Rai San'yō

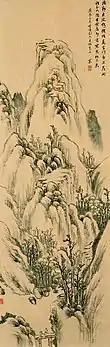
Wintry Trees

Wishing to devote himself to writing instead, at the age of nineteen he detached himself from his domain and became a wandering scholar. This was a serious crime without receiving special permission so, to save him from greater punishment, his father disinherited him and locked him in his room for three years. He spent this time studying and writing. It was there he conceived the idea for his "Nihon Gaishi" ("Unofficial History of Japan") and began composing the first chapters. Many years before, his father had been engaged in writing an official history, but permission had been suddenly withdrawn.